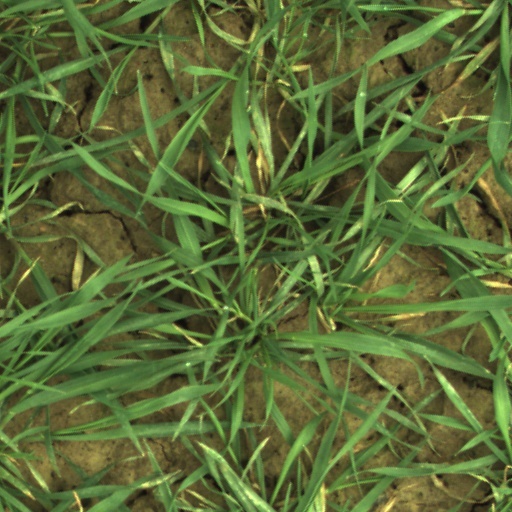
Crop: wheat